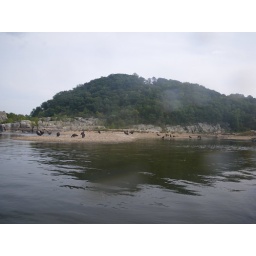
well exposed gravel bar below island, hill in back ground is Madeira school. Level:2.70